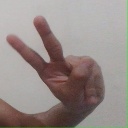
अक्षर: ऐ